Cinnamon ibon

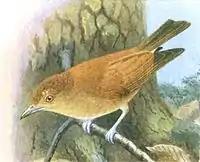
An illustration by H. Goodchild (1906)

EBird describes the bird as "A fairly small to medium-sized bird . Bright cinnamon on the crown and back with darker wings and tail, a pale orange throat, chest, and sides, and white on the belly and under the base of the tail. Note the red eye and the silver-gray legs and bill. Often found in mixed-species flocks. No similar species in range. Voice is a mixture of high-pitched squeals, a sharp nasal 'wik', and a forceful, medium-pitched 'piii! piuu-piuu!' with the final notes downslurred."